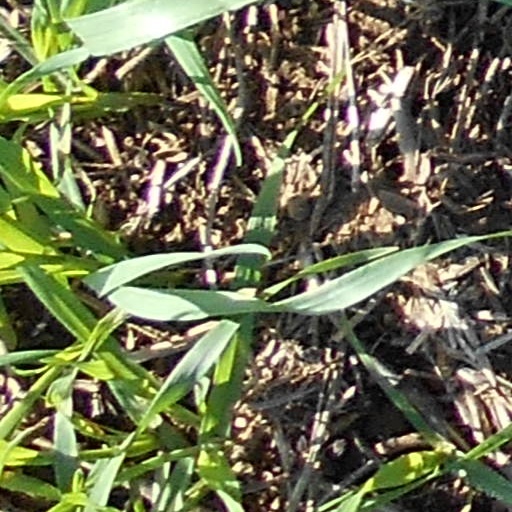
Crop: wheat